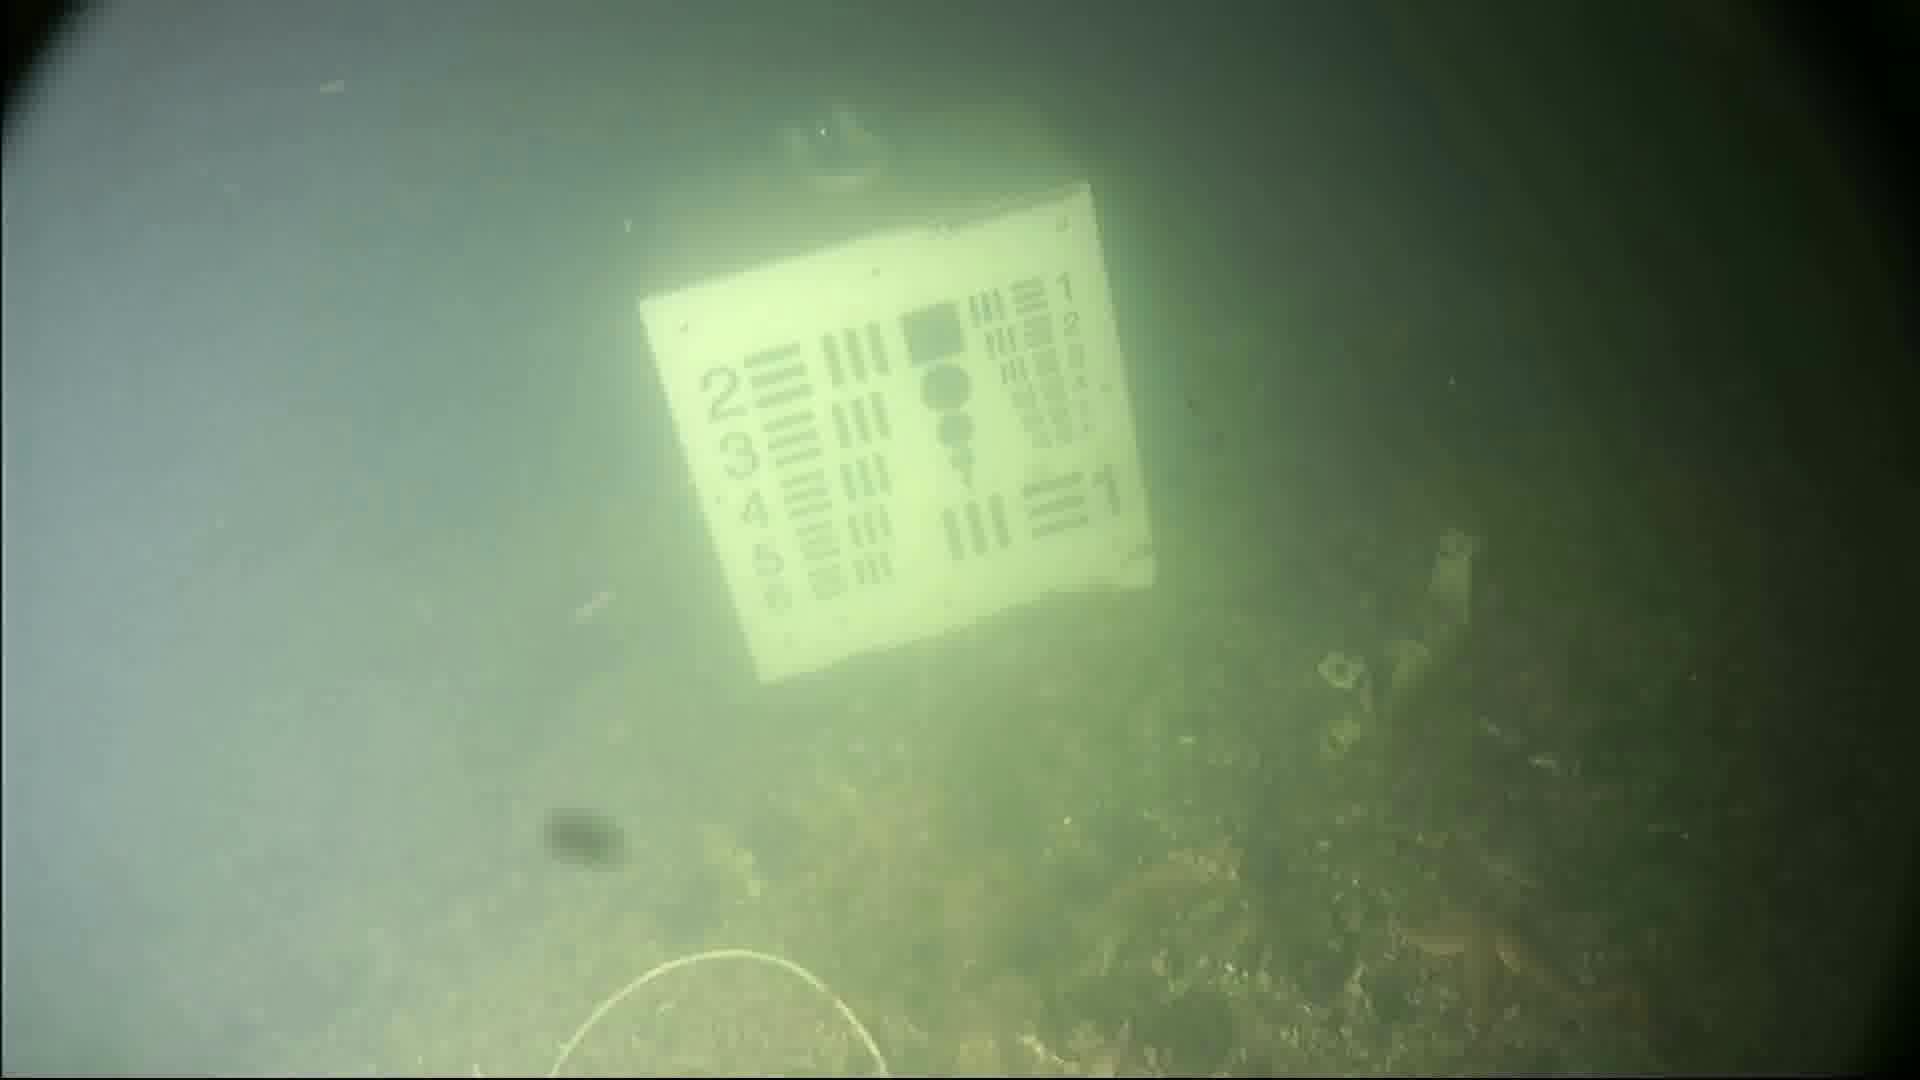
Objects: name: starfish
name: jellyfish